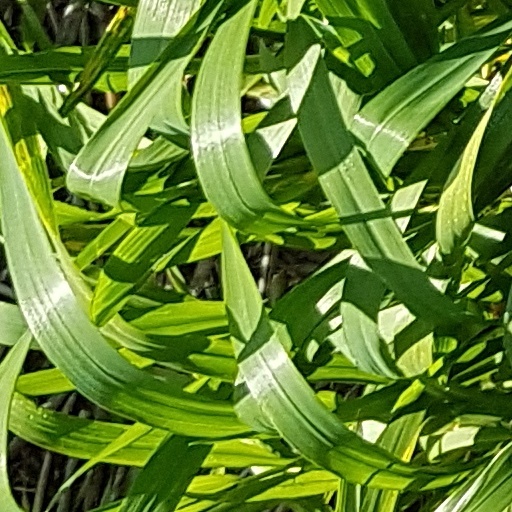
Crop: wheat